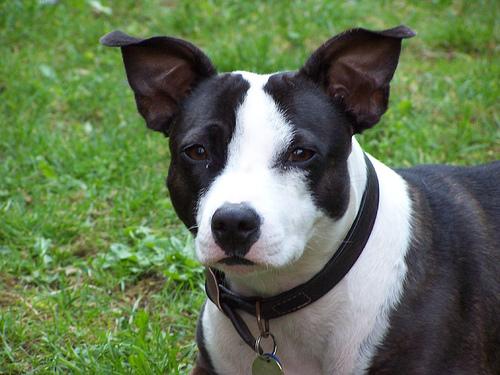
Breed: staffordshire bull terrier